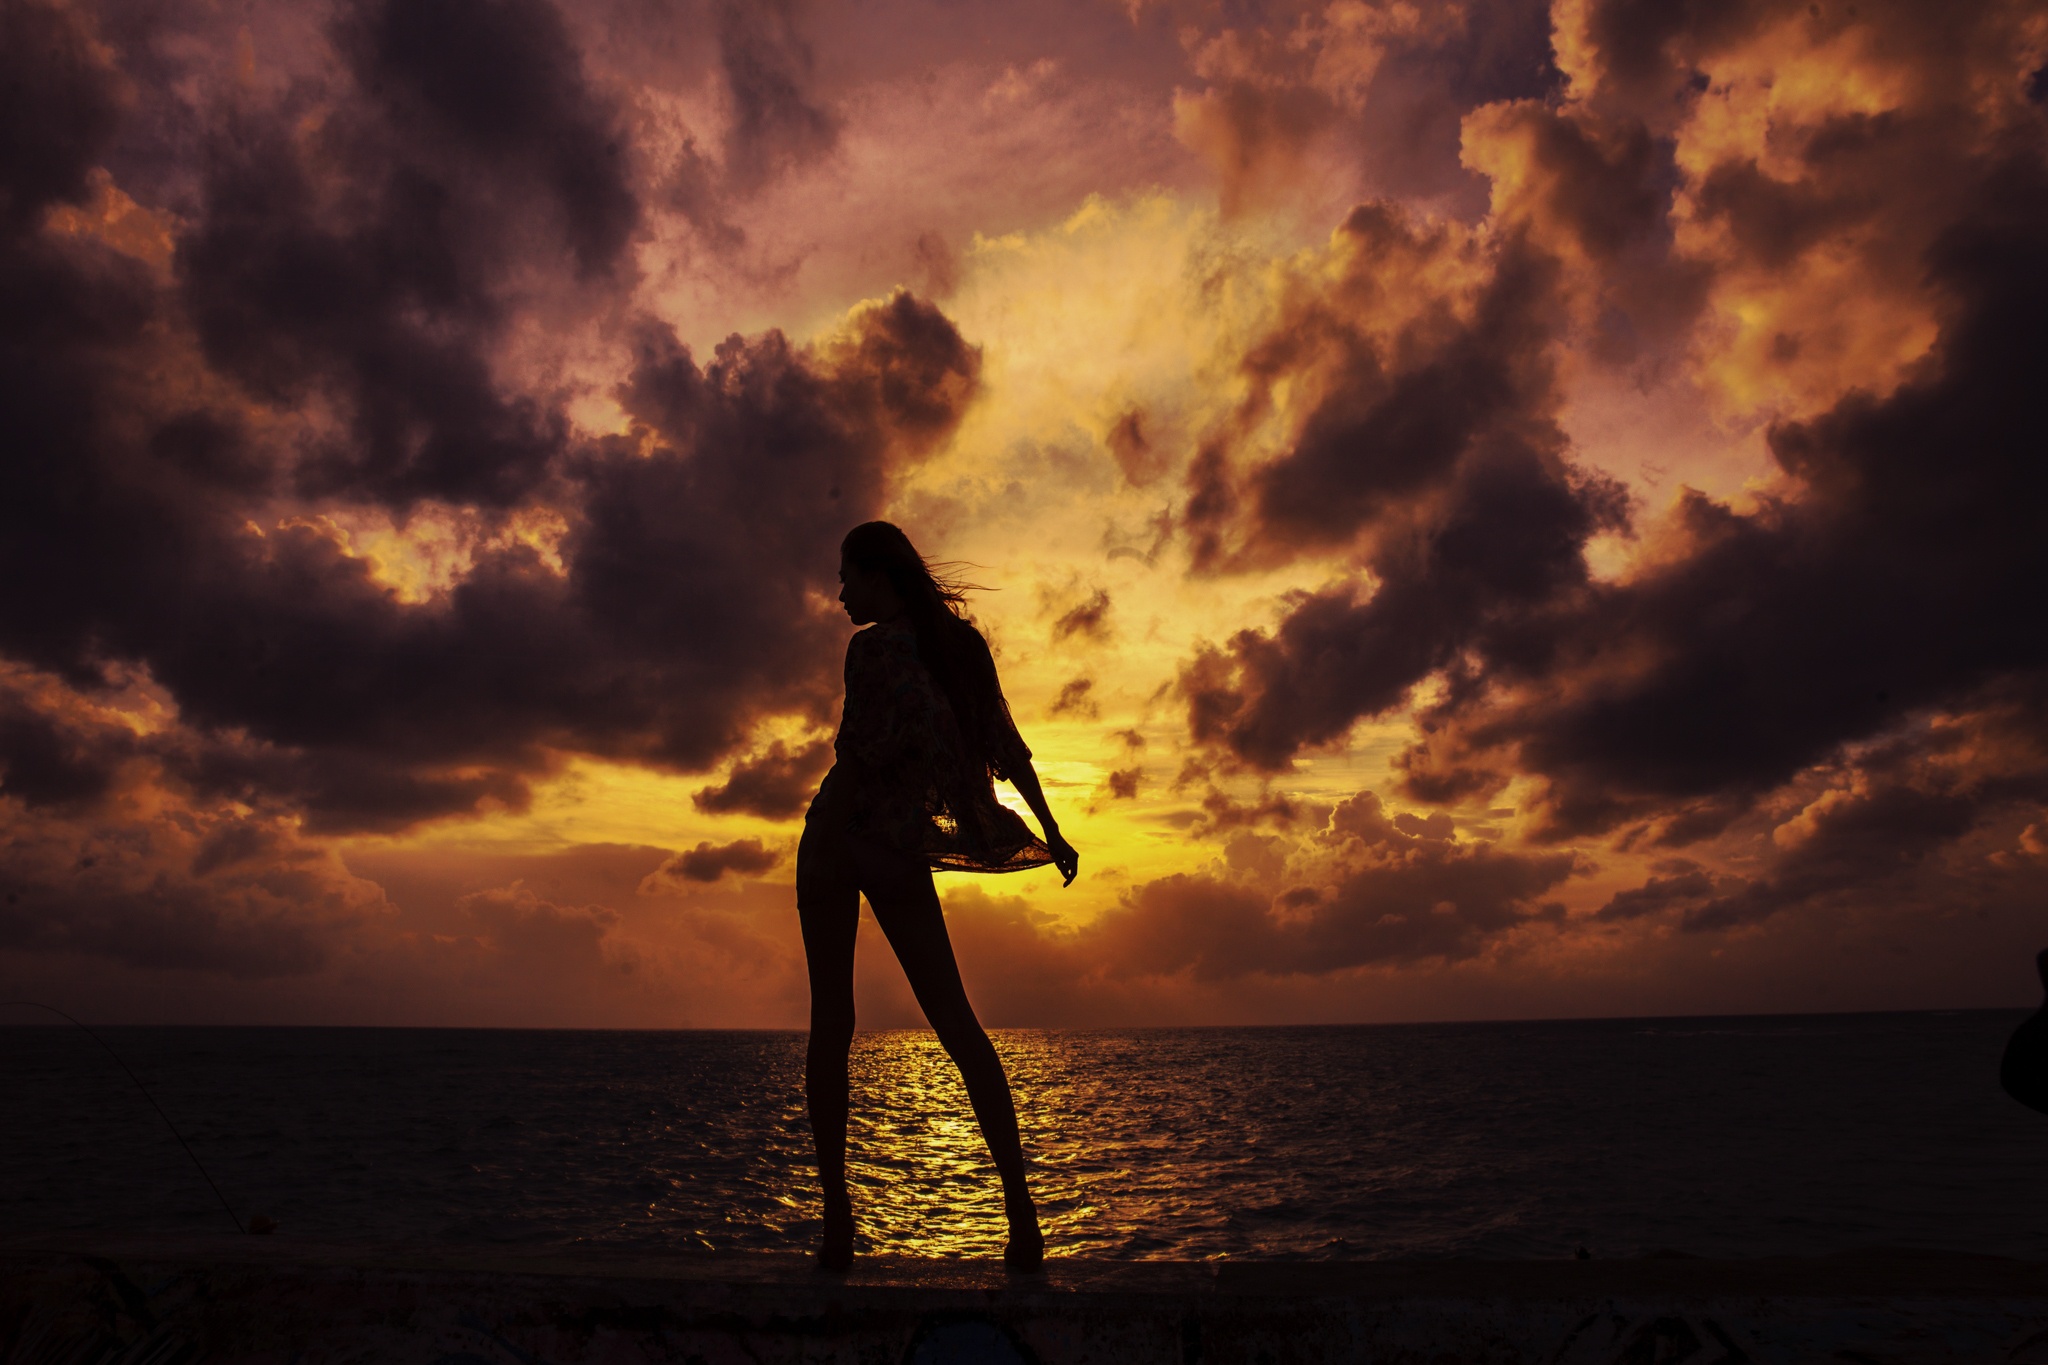
women, lady, model, person, photography, wallpaper, cloud, sky, water, People in nature, afterglow, flash photography, happy, dusk, sunset, gesture, body of water, sunlight, plant, sunrise, lake, horizon, morning, landscape, tree, sun, fun, calm, backlighting, recreation, dawn, leisure, cumulus, balance, astronomical object, darkness, evening, art, ocean, reflection, shadow, wave, coast, sea, silhouette, sound, vacation, tropics